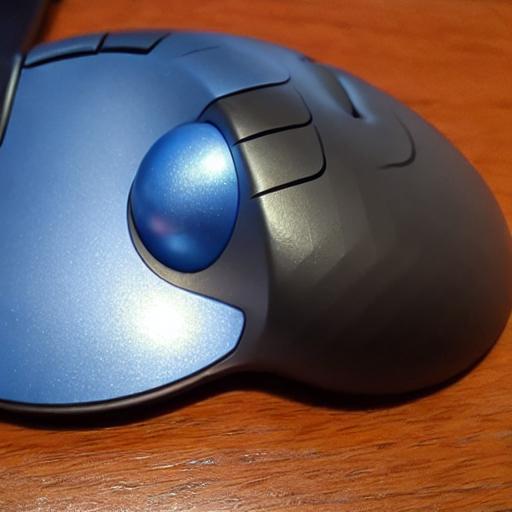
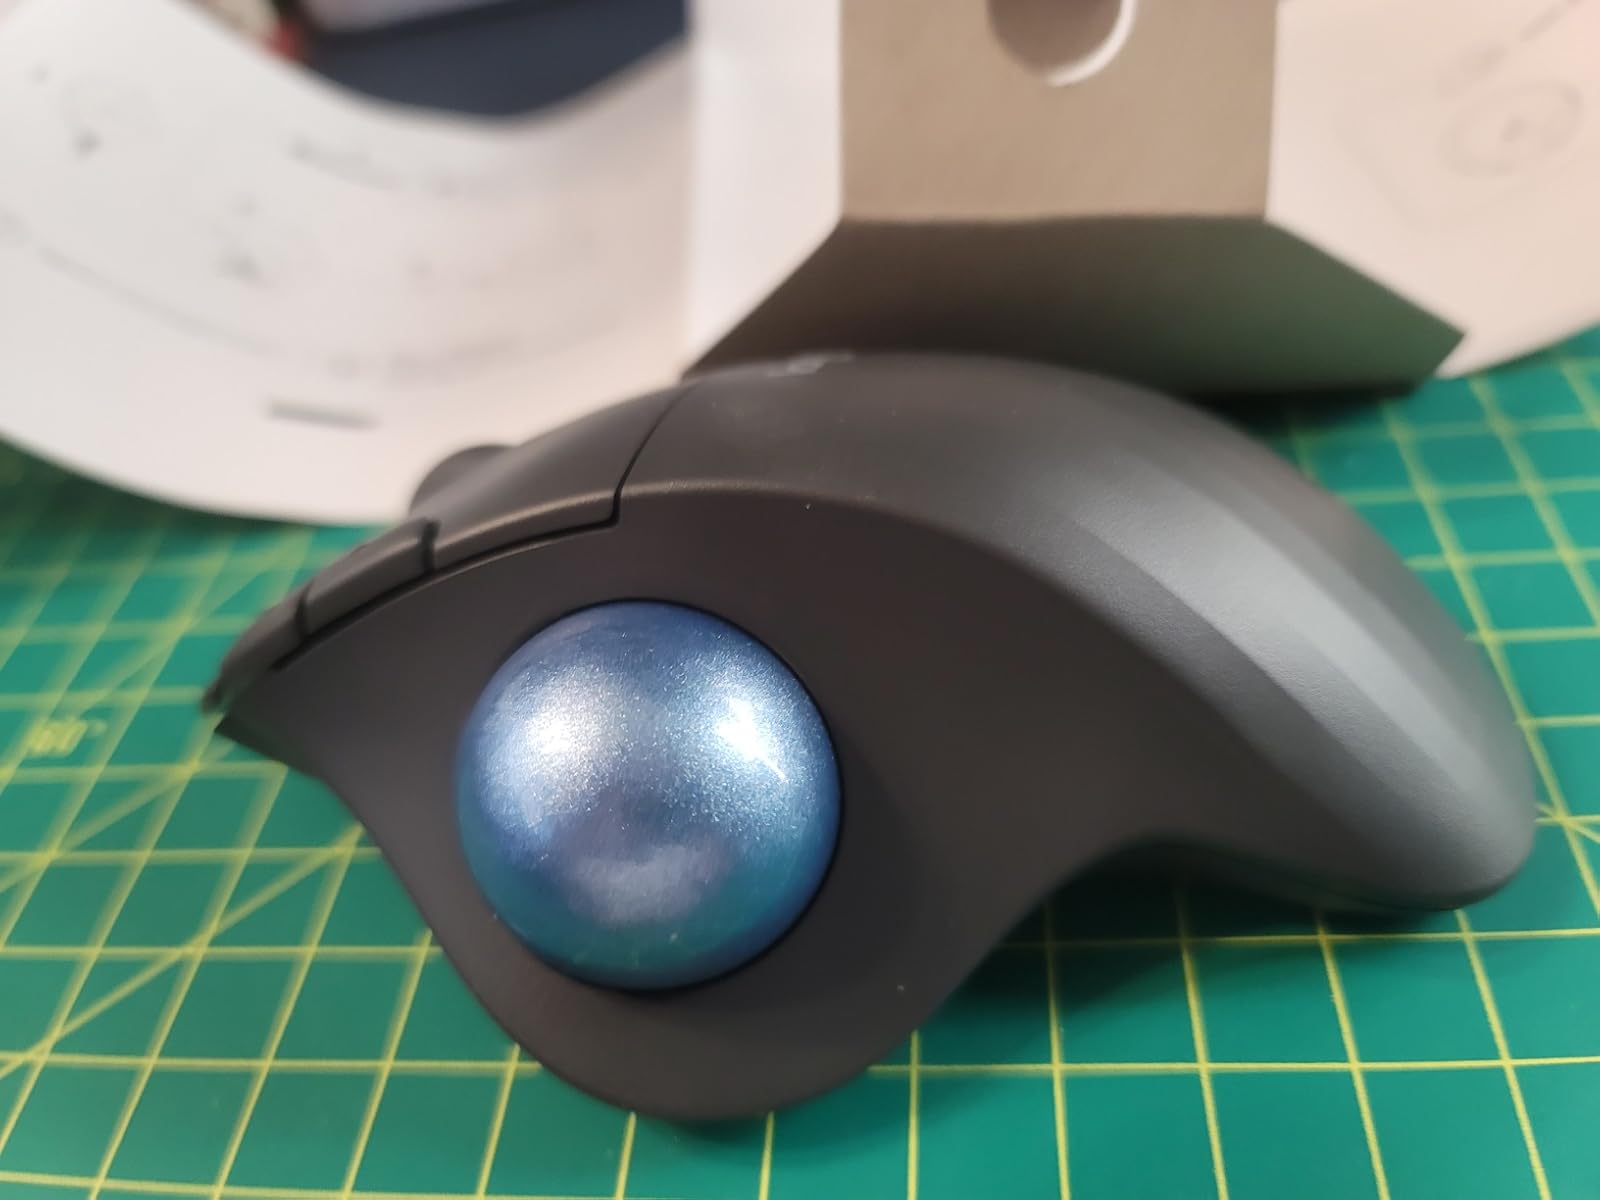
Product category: mouse
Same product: no